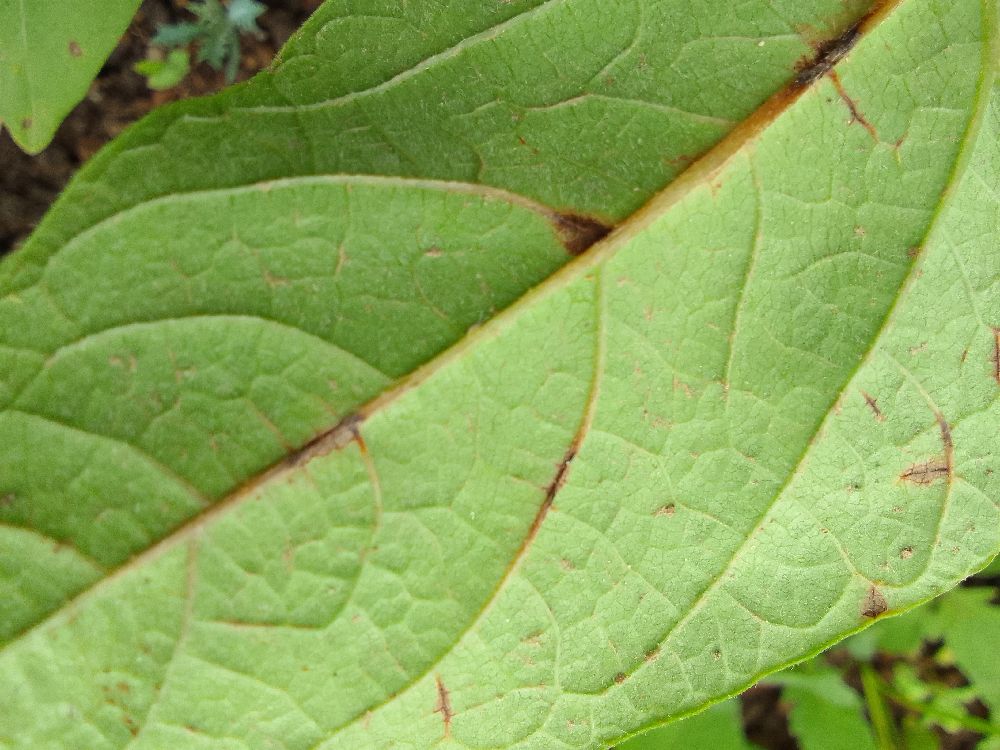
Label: anthracnose